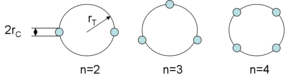
Représentation de faisceaux de 2 jusqu'à 4 conducteurs
La modélisation en Pi des lignes électriques permet de représenter le comportement électrique attendu de celles-ci. Elle est basée sur les équations des télégraphistes. Le calcul des paramètres électriques utilisé pour la modélisation repose sur les équations de Maxwell. Le modèle avec une seule section en Pi n'est valable que pour de faibles fréquences et des lignes électriques courtes, dans le cas contraire plusieurs sections en Pi doivent être connectées en série.